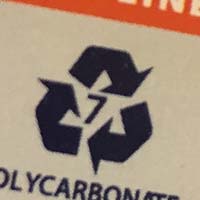
Plastic recycling code class: 7_other_resins